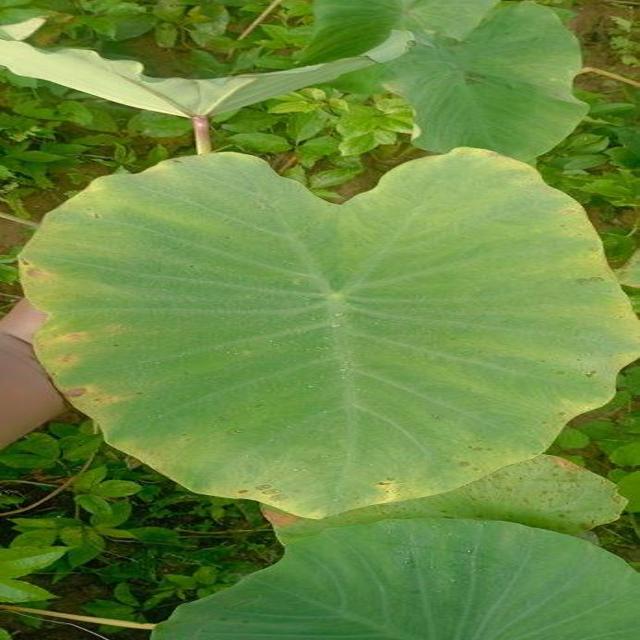
Label: Early_Blight